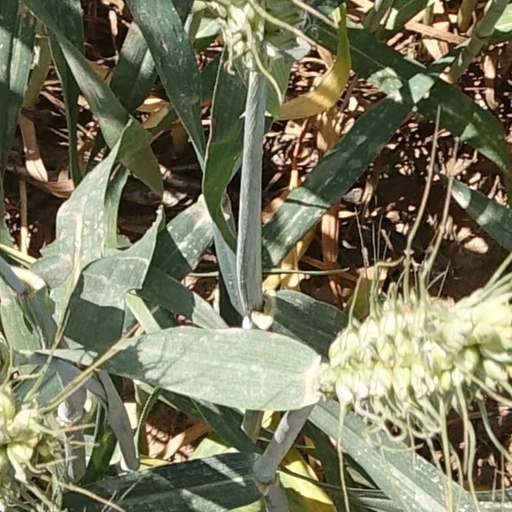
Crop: wheat